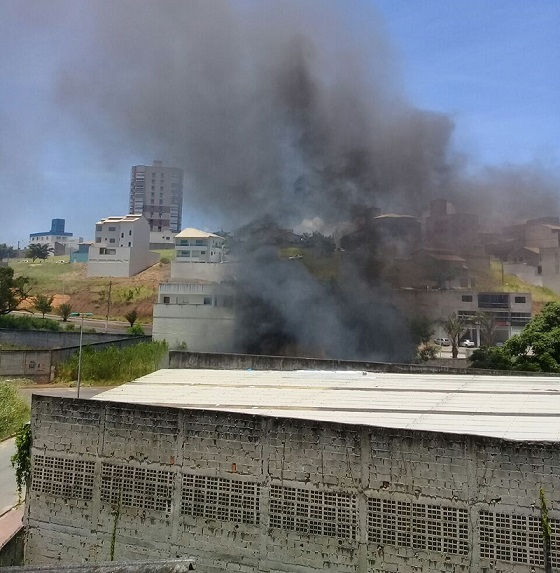
Fire: no
Smoke: yes